K. Kamaraj

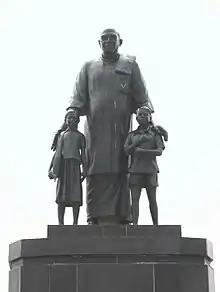
Kamaraj Statue in Marina Beach, Chennai depicting his contribution to education in the state

After his resignation as the Chief Minister, Kamaraj proposed that all senior Congress leaders should resign from their posts and devote their energy to the re-vitalization of the Congress party. He suggested to then Prime Minister of India Jawaharlal Nehru that senior Congress leaders should leave ministerial posts to take up organizational work. This suggestion came to be known as the "Kamaraj Plan", which was designed to alleviate the notion that congressmen are lured by power and to create a dedication to values and objectives of the party. Six Union Ministers and six Chief Ministers of the Congress followed suit and resigned from their posts. Kamaraj was elected the President of Indian National Congress on 9 October 1963.